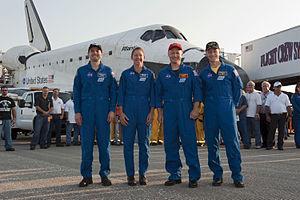
Cette page présente la chronologie des événements qui se sont produits durant l'année 2011 dans le domaine de l'astronautique.